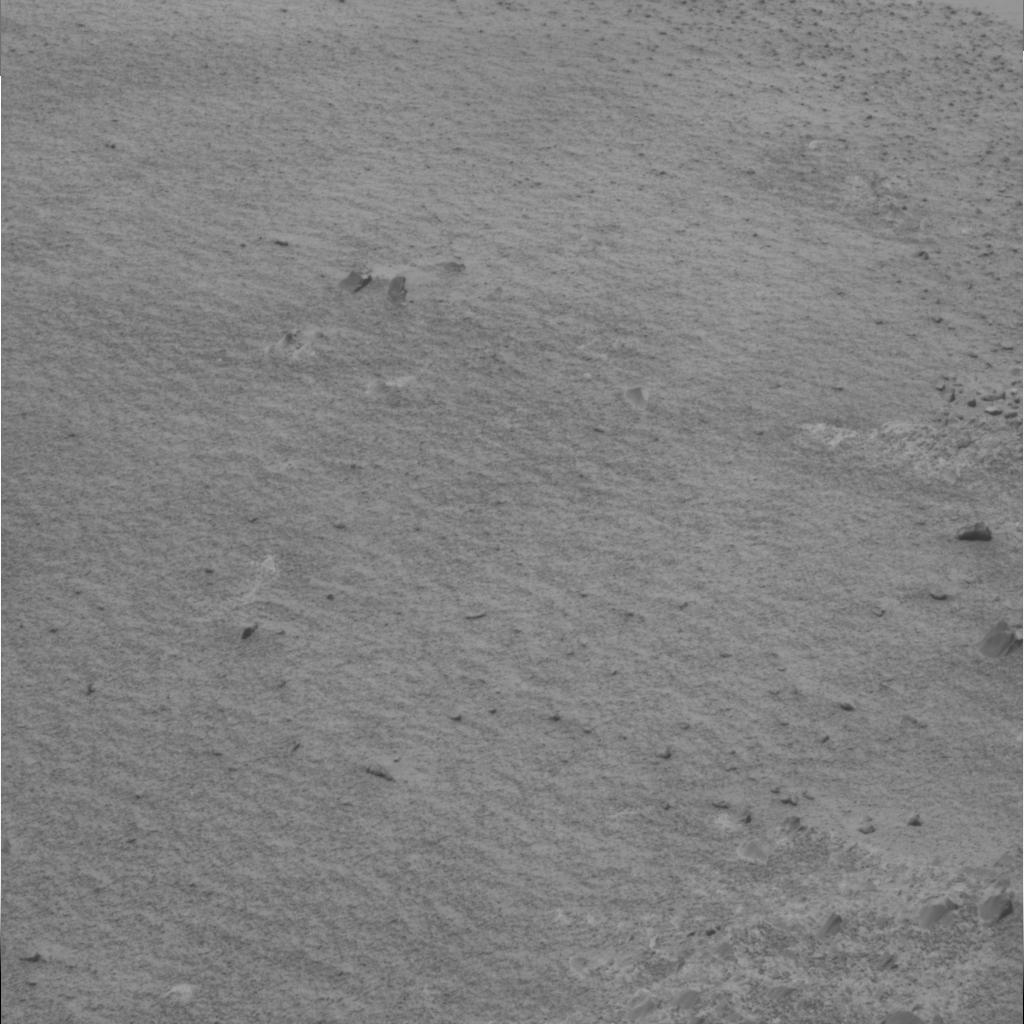
Surface features visible: Clasts, Soil, Spherules, Nearby Surface